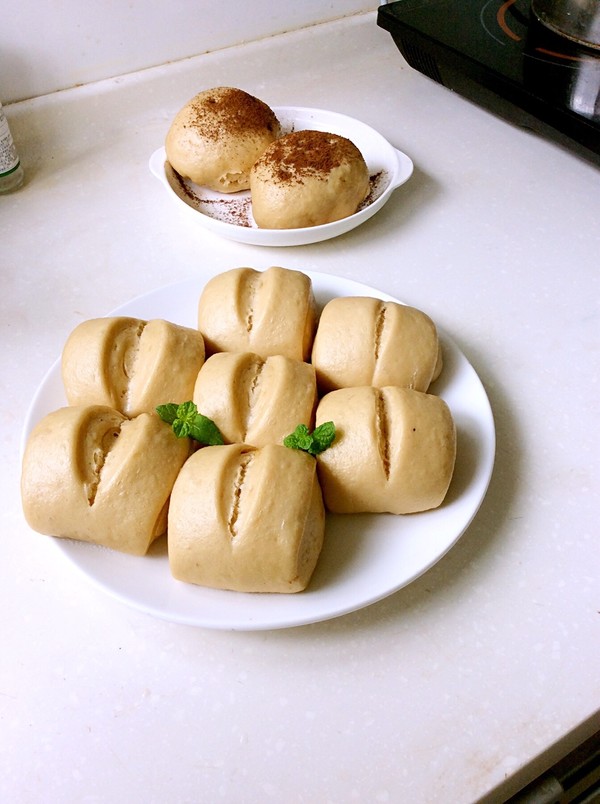
Label: trash